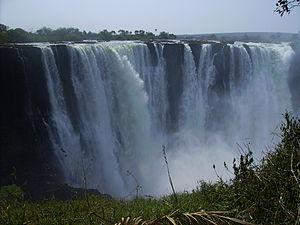
David Livingstone est un médecin, missionnaire protestant et explorateur écossais qui contribua à la fois au développement et à la promotion de l'empire commercial britannique d'une part, à la lutte contre la traite esclavagiste et à l'évangélisation du Sud du continent africain d'autre part. Il participa au mouvement d'exploration et de cartographie de l'intérieur du continent africain précédant le « partage de l'Afrique » entre grandes puissances européennes. Il fut notamment le premier Européen à découvrir la vallée du Zambèze et consacra une partie de sa vie à rechercher les sources du Nil.